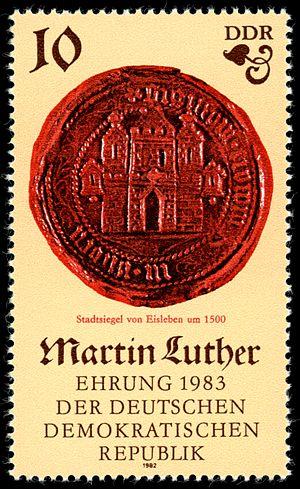
Eisleben est une ville d'Allemagne, dans le land de Saxe-Anhalt, à environ 33 km à l'ouest de Halle.